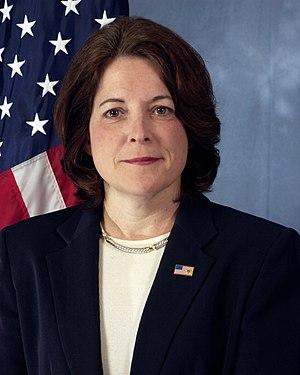
Julia Pierson est la première femme et la 23ᵉ directrice des United States Secret Service ; elle succède le 26 mars 2013 à Mark Sullivan, en poste depuis 2006. Elle est diplômée de l'University of Central Florida.